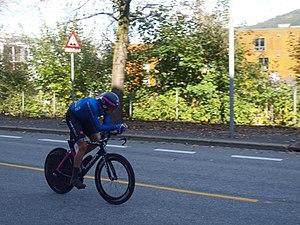
Edoardo Affini est un coureur cycliste italien, membre de l'équipe Mitchelton-Scott.